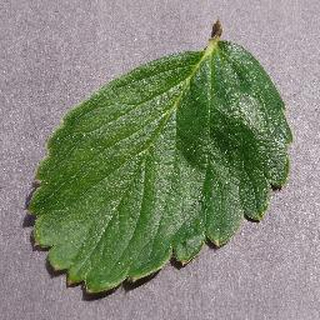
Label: healthy_strawberry